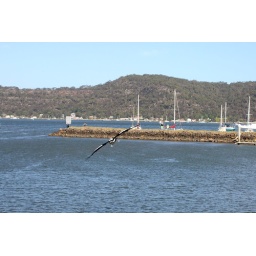
Pelican flying over Hawksberry river